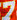
Number: 7